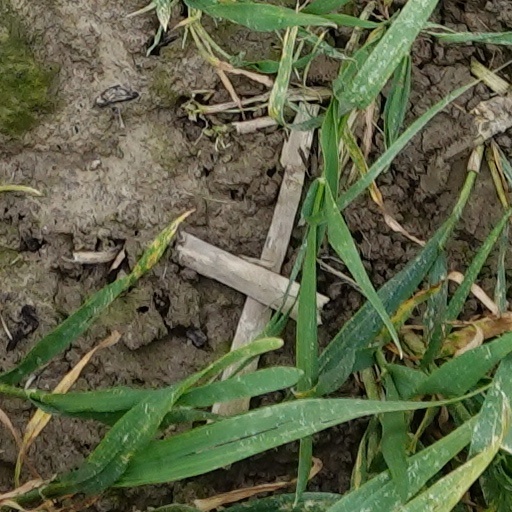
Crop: wheat